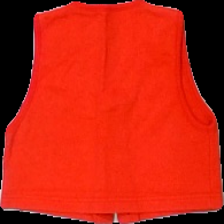
View: back
Type: Vest
Category: Children
Brand: Not in the list
Brand text on label: åhlens
Colors: Red
Material: 100% bomull
Pattern: Other
Cut: C-collar
Size: 80
Season: All
Damage: luddig
Damage location: top center
Price range: <50
Recommended usage: Reuse
Description: väst med ribbad krage och ärmar